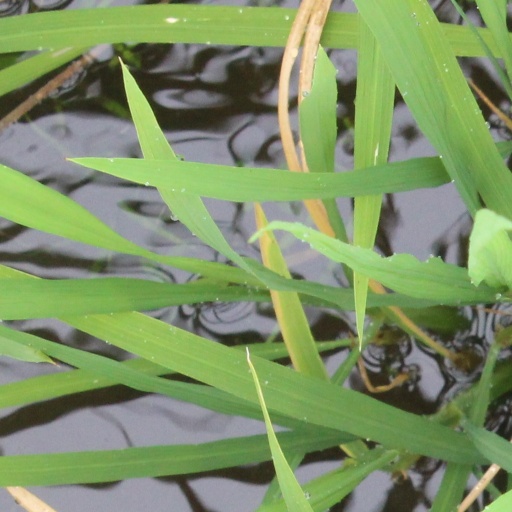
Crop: rice